Kerala Agricultural University

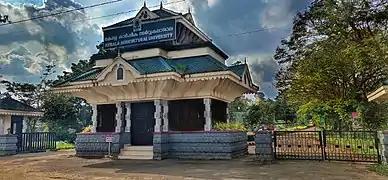
Entrance of Kerala Agricultural University Vellanikkara Mannuthy Thrissur

On the recommendation of the Kothari Commission (1964-1966), one Agricultural University was to be established in each state. Kerala Agricultural University (KAU) was established on 24 February 1971 by the Act 33 of 1971 and began functioning on 1 February 1972. In accordance with the KAU Act of 1971, the College of Agriculture, Vellayani and the College of Veterinary and Animal Sciences, Mannuthy were brought under Kerala Agricultural University, in addition, 21 agricultural and animal husbandry research stations were also transferred to KAU. In 2011, Kerala Agricultural University was trifurcated into Kerala Veterinary and Animal Sciences University (KVASU), Kerala University of Fisheries and Ocean Studies (KUFOS) and Kerala Agricultural University (KAU).